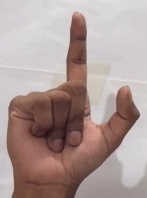
ASL sign: L